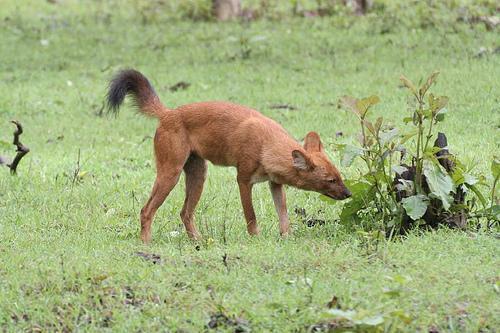
dhole